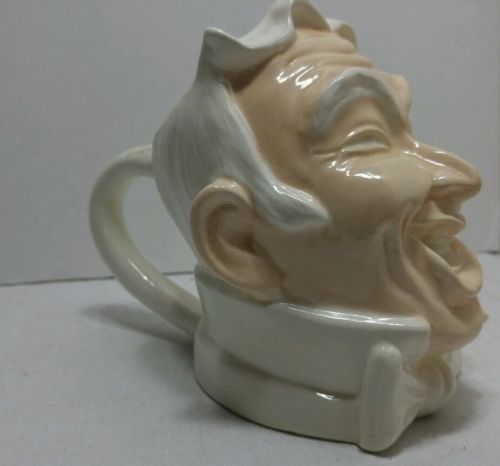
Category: mug